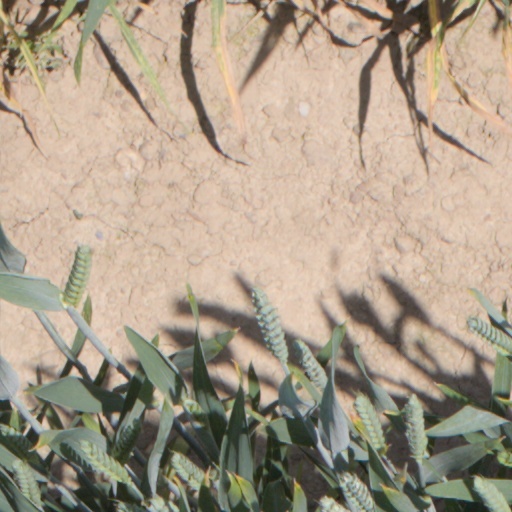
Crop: wheat